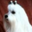
Label: dog